Operation Blooming Onion

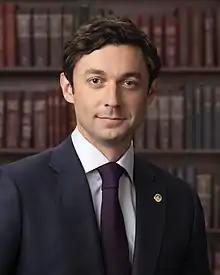
Senator Jon Ossoff of Georgia called for reform of the H-2A visa program following the operation.

Vidalia onions are a type of sweet onion that are grown in South Georgia. The farms in the region that grow the crop often employ migrant workers from Latin America, primarily from Mexico, Central America, and the Caribbean. Many of these workers are present in the United States via the H-2A visa program, which allows foreign nationals to work in agriculture in the United States under a sponsor who is responsible for housing, feeding, paying, and providing transportation for the worker. Workers involved in the visa program are also required to be paid a fair wage, which in 2021 typically amounted to between $10 and $12 per hour (equivalent to between $ and $ in ). In South Georgia in 2022, the average hourly pay for harvesting Vidalia onions was $11.99 per hour ($ in ), in addition to bonus piece rates that usually depended on how many onions were harvested.